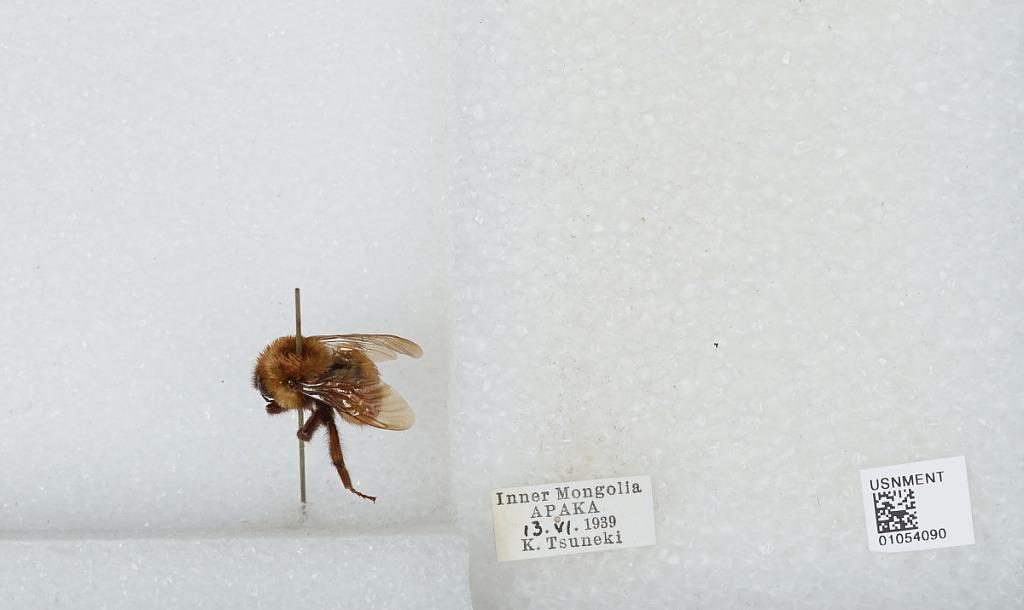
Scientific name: Bombus sp.
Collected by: K. Tsuneki
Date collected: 1939-6-13
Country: China
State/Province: Inner Mongolia
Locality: Abag Qi